Cedarvale (Hillsboro, Montana)

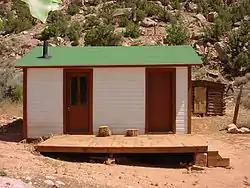
Hulbert's Cabin, Cedarvale

Cedarvale, also known as Hillsboro Ranch, was a dude ranch and working ranch in Carbon County, southern Montana, United States. The ranch was established about 1903 by prospector Grosvener W. Barry on the South Fork Trail Creek. Barry used the ranch as a home for his family and as a base for his mining ventures, all of which failed. His most lucrative venture was the conversion of Cedarvale from a working ranch to a dude ranch, marketed through an arrangement with the Chicago, Burlington and Quincy Railroad. It was the first dude ranch in the area. Barry introduced powered boats to the Bighorn River to carry dudes to the ranch from the railhead at Kane, Wyoming. As a publicity stunt Barry, his stepson and a neighbor piloted the motorized "Edith" from the Hillsboro landing down the Bighorn, Yellowstone, Missouri and Mississippi rivers, leaving on May 31, 1913 and arriving in New Orleans on August 1. One of Barry's boats, the "Hillmont", is on display at Barry's Landing.